Internationalization of the Danube River

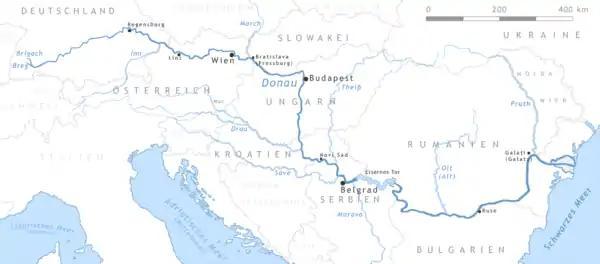

By 1851, Russians had changed their tactics. They set up quarantine stations in the delta itself and promulgated a new set of stringent regulations, which had as a purpose the frightening of shipping from the Danube to Odessa. For example, they declared that vessels visiting lower Danubian ports had to be held in a fourteen-day quarantine, while at Black Sea ports of Russia itself the quarantine was only four days.